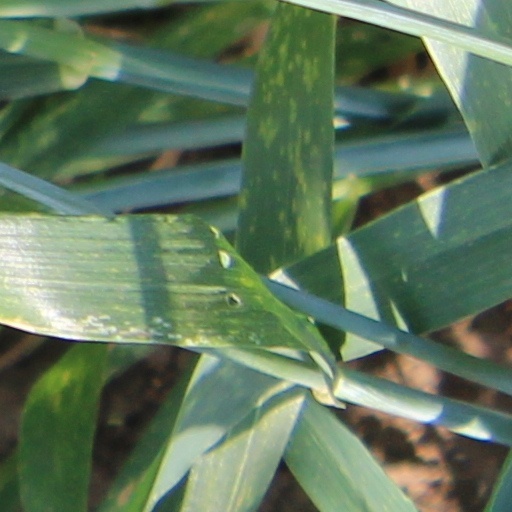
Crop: wheat